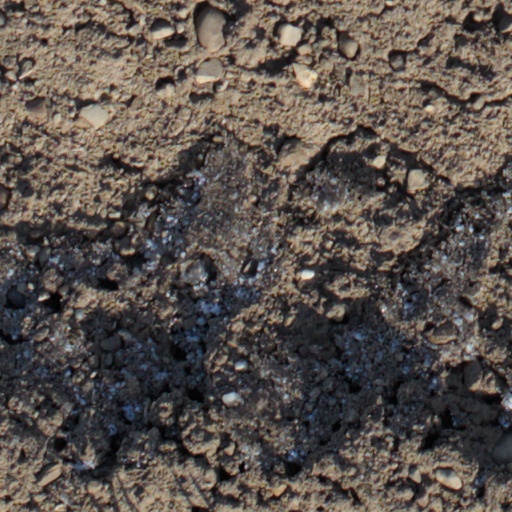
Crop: wheat